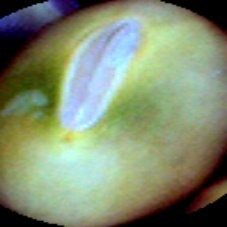
Label: Immature